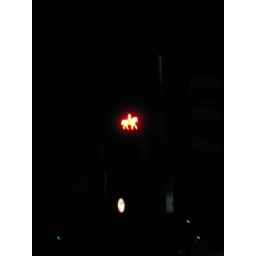
&amp;quot;No horse crossing&amp;quot; sign in London.